Ribbon (computing)

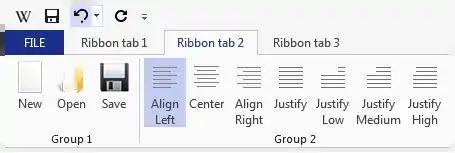
Example of a ribbon, an element of graphical user interfaces

In computer interface design, a ribbon is a graphical control element in the form of a set of toolbars placed on several tabs. The typical structure of a ribbon includes large, tabbed toolbars, filled with graphical buttons and other graphical control elements, grouped by functionality. Such ribbons use tabs to expose different sets of controls, eliminating the need for numerous parallel toolbars. Contextual tabs are tabs that appear only when the user needs them. For instance, in a word processor, an image-related tab may appear when the user selects an image in a document, allowing the user to interact with that image.